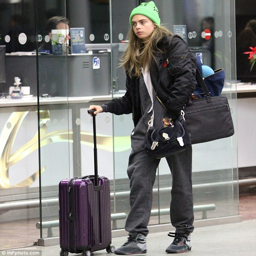
keeping warm : person wore a bright green beanie as she got ready to board railway operator to go